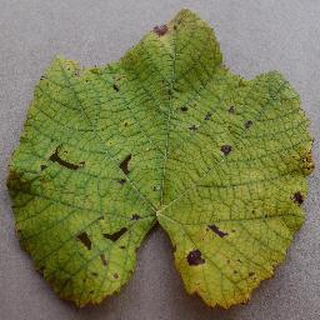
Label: grape_leaf_blight